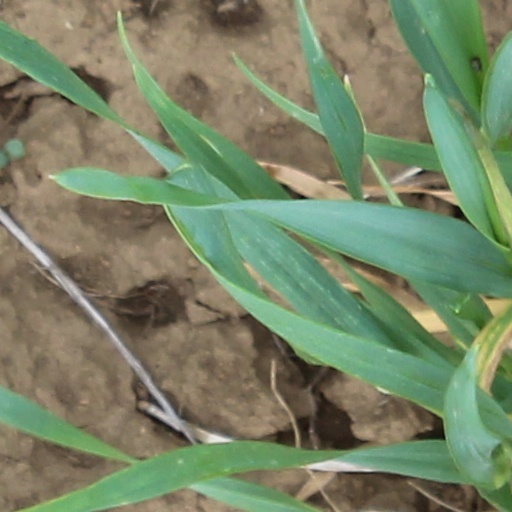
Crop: wheat